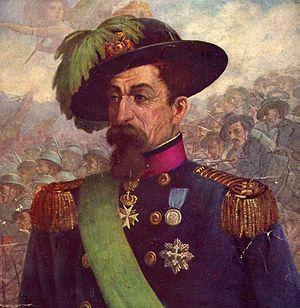
Le 1ᵉʳ régiment de bersagliers est une unité de l'Armée de terre italienne basée à Cosenza. Le régiment fait partie de la brigade de bersagliers « Garibaldi ». Il a pour devise : Ictu impetuque primus.